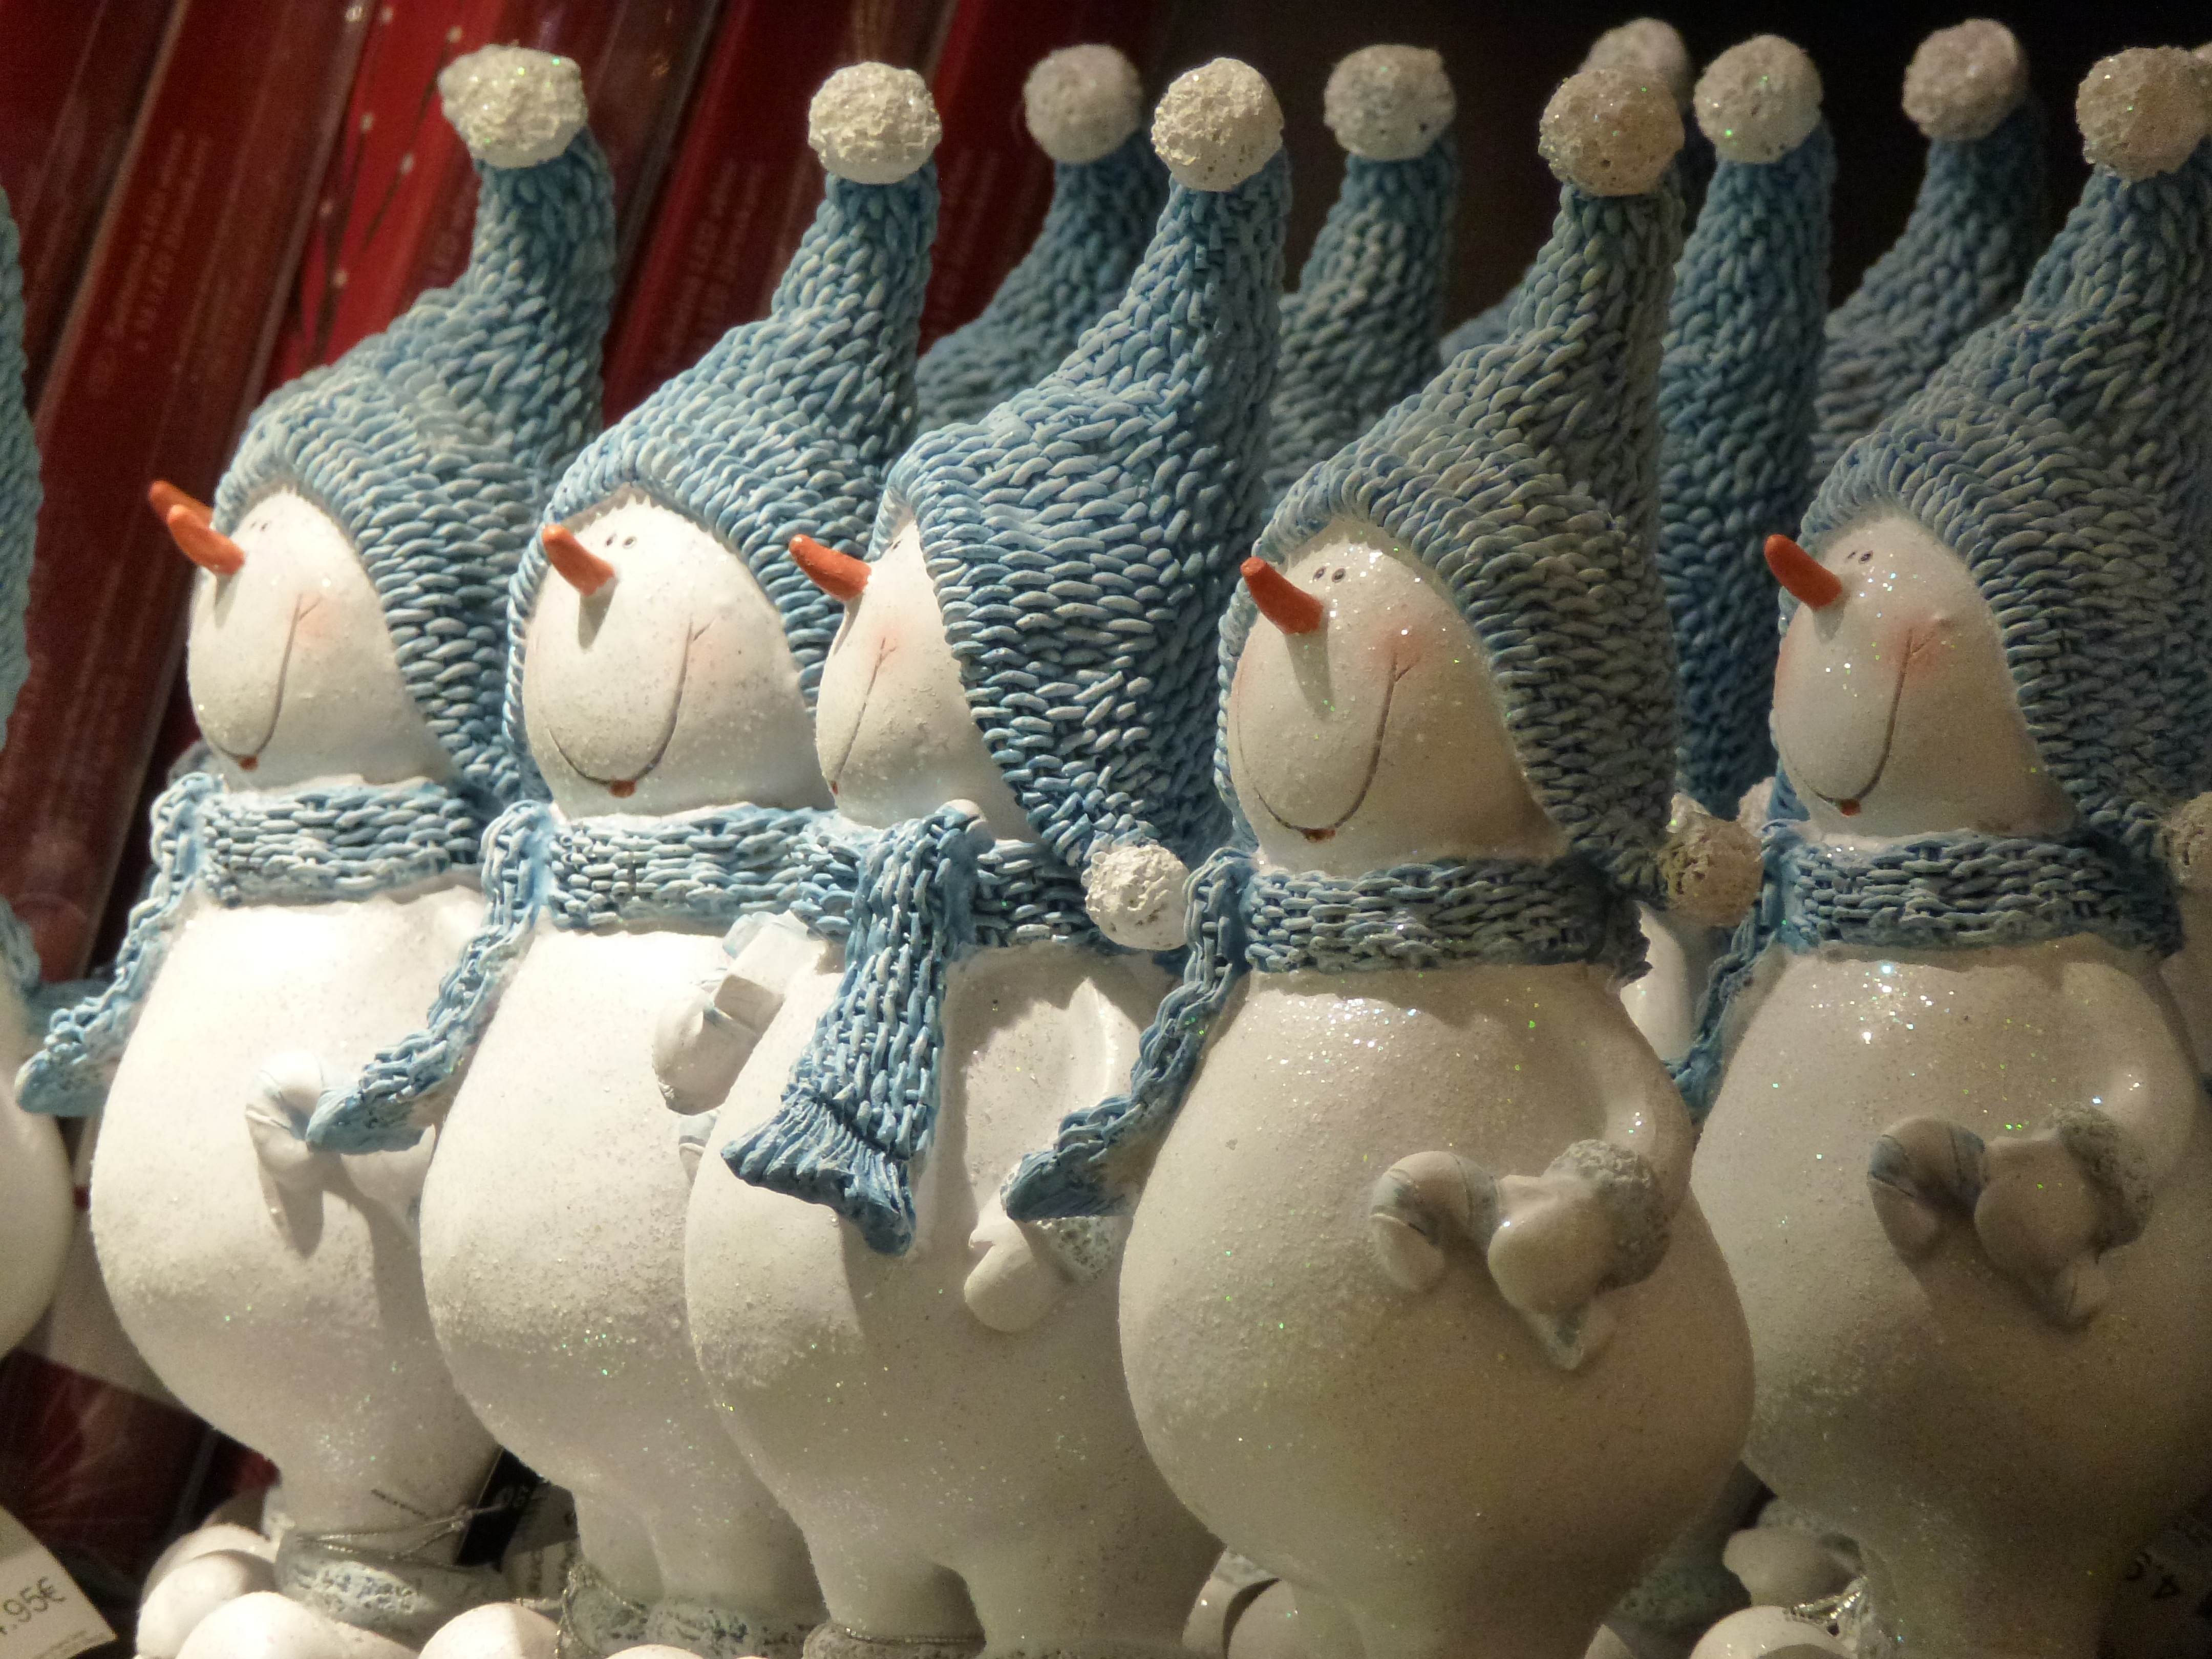
winter, bird, atmosphere, statue, decoration, ceramic, christmas, toy, material, advent, christmas decoration, gifts, christmas time, art, lights, temple, carving, christmas market, mood, festive decorations, santa claus, wintry, christmas eve